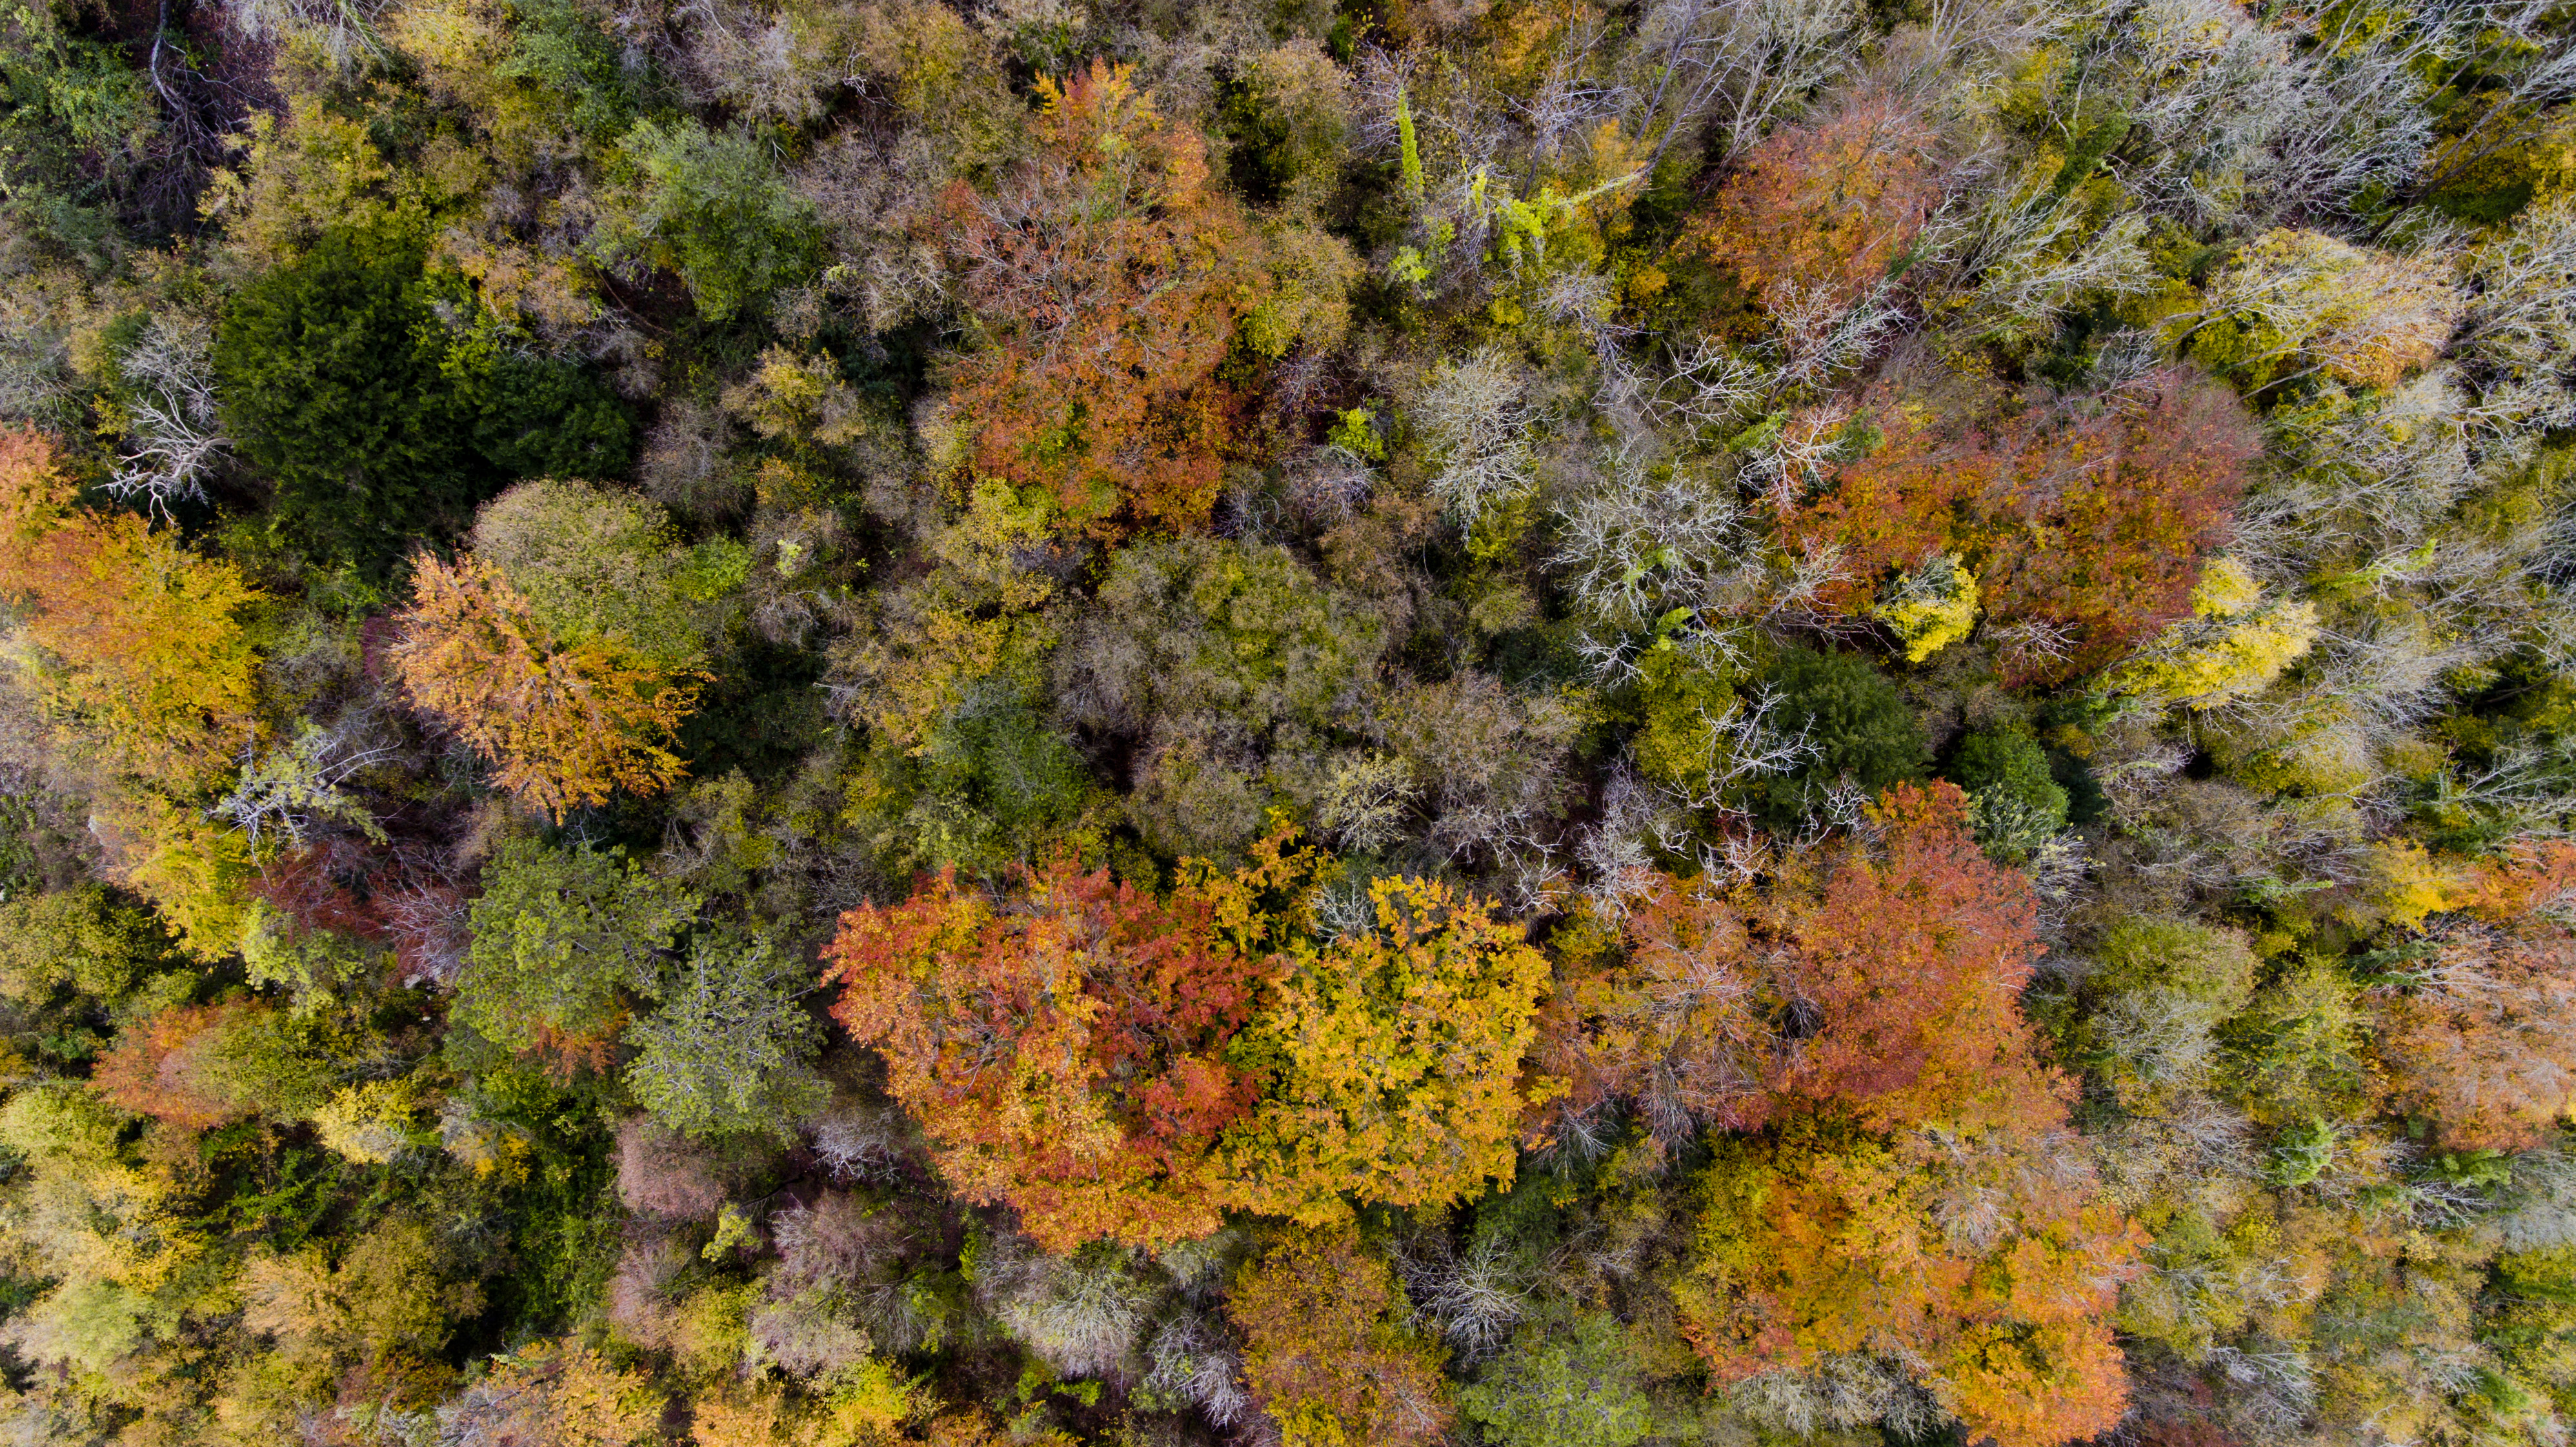
autumn, tree, trees, forest, wood, aerial, photo, orange, green, nature, landscape, drone, leaf, woodwind, vegetation, biome, plant, flower, photography, rock, non vascular land plant, temperate broadleaf and mixed forest, moss